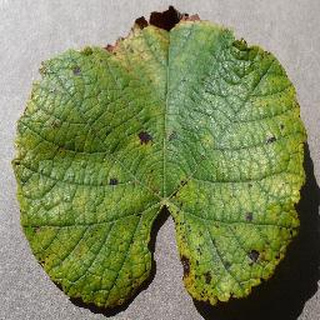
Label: grape_leaf_blight